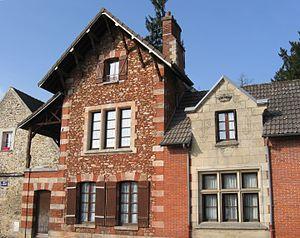
Pavillon de garde du château de Presles à Presles-en-Brie. (Seine-et-Marne, région Île-de-France).
Presles-en-Brie est une commune française située dans le département de Seine-et-Marne en région Île-de-France.